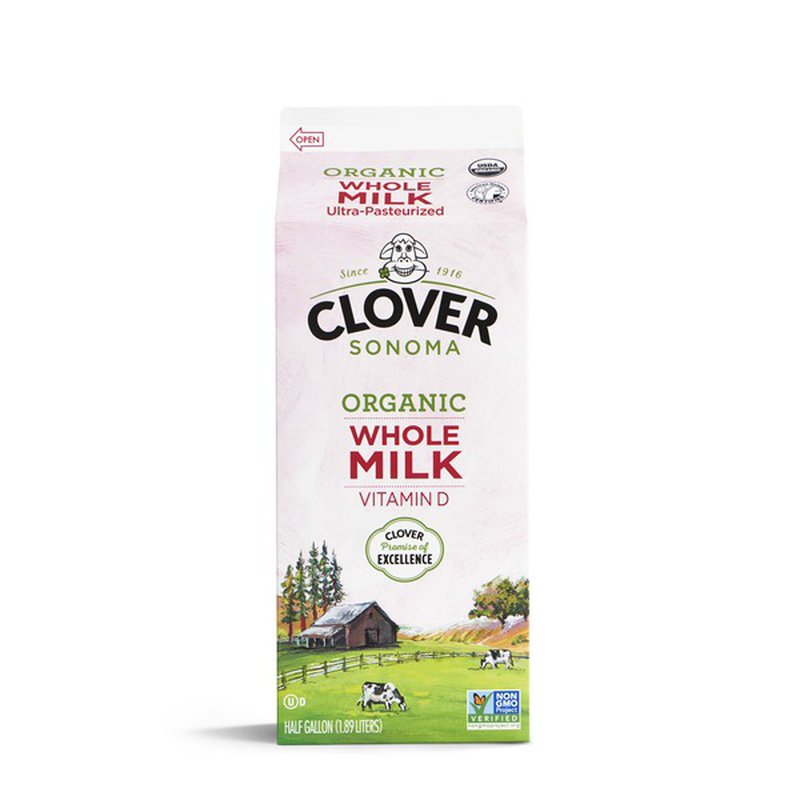
Waste category: cardboard